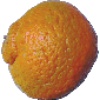
Label: mandarine